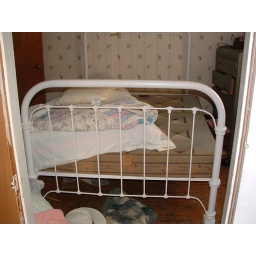
wardrobe door was broken and under bed in front bedroom